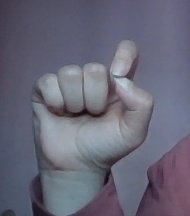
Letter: fa